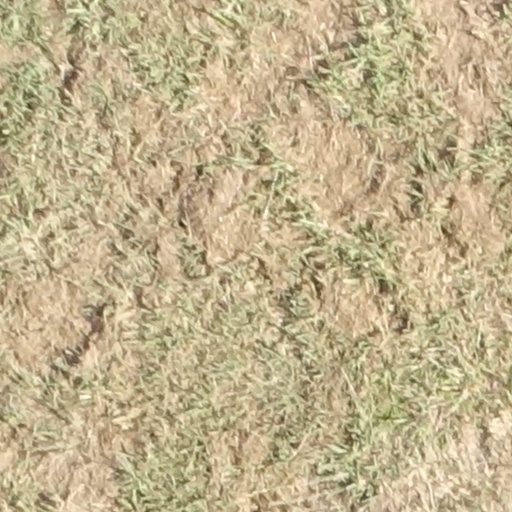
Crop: sorghum